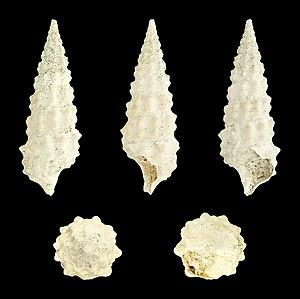
Les Cerithioidea constituent une super-famille de mollusques prosobranches de la classe des gastéropodes, à la position taxinomique encore peu claire.
Les Sorbeoconcha sont un ordre de mollusques prosobranches de la classe des gastéropodes, selon la classification de Bouchet & Rocroi, 2005.